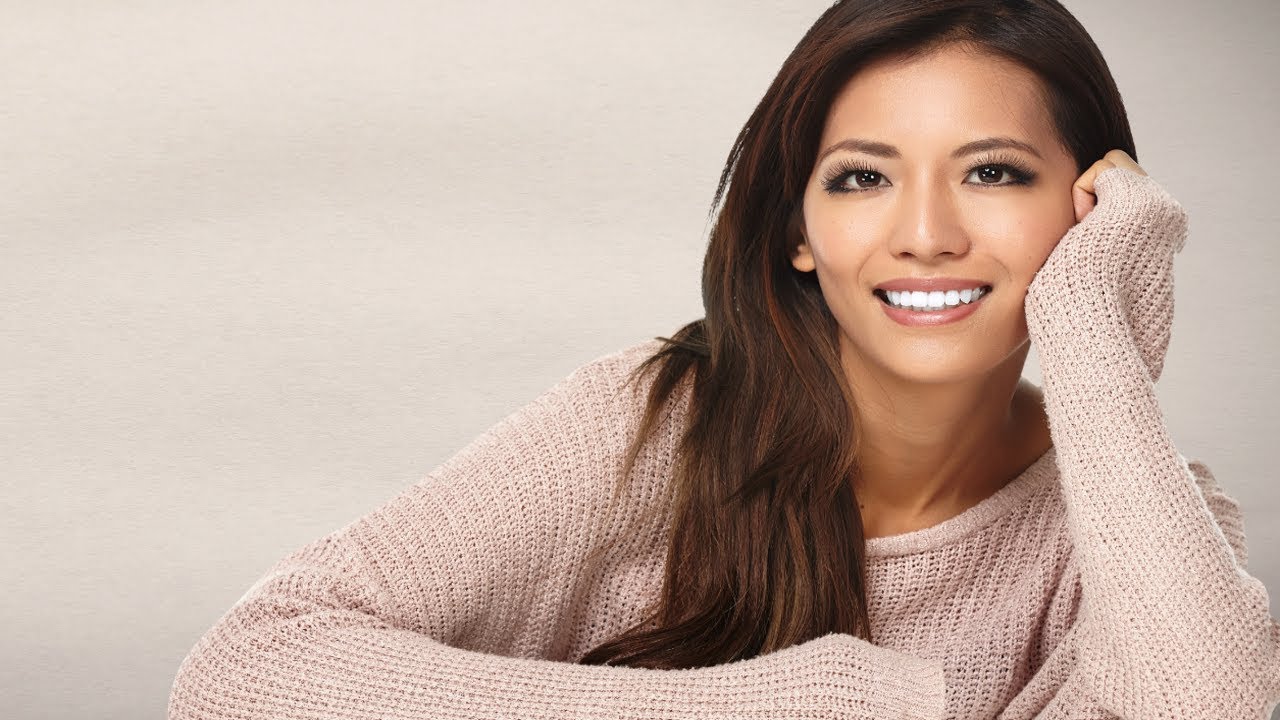
Gender: women